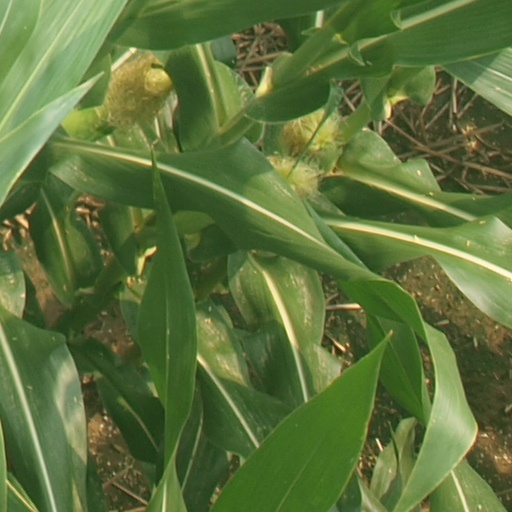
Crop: maize; corn